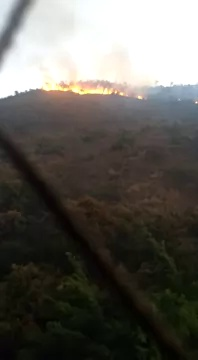
Fire: yes
Smoke: no